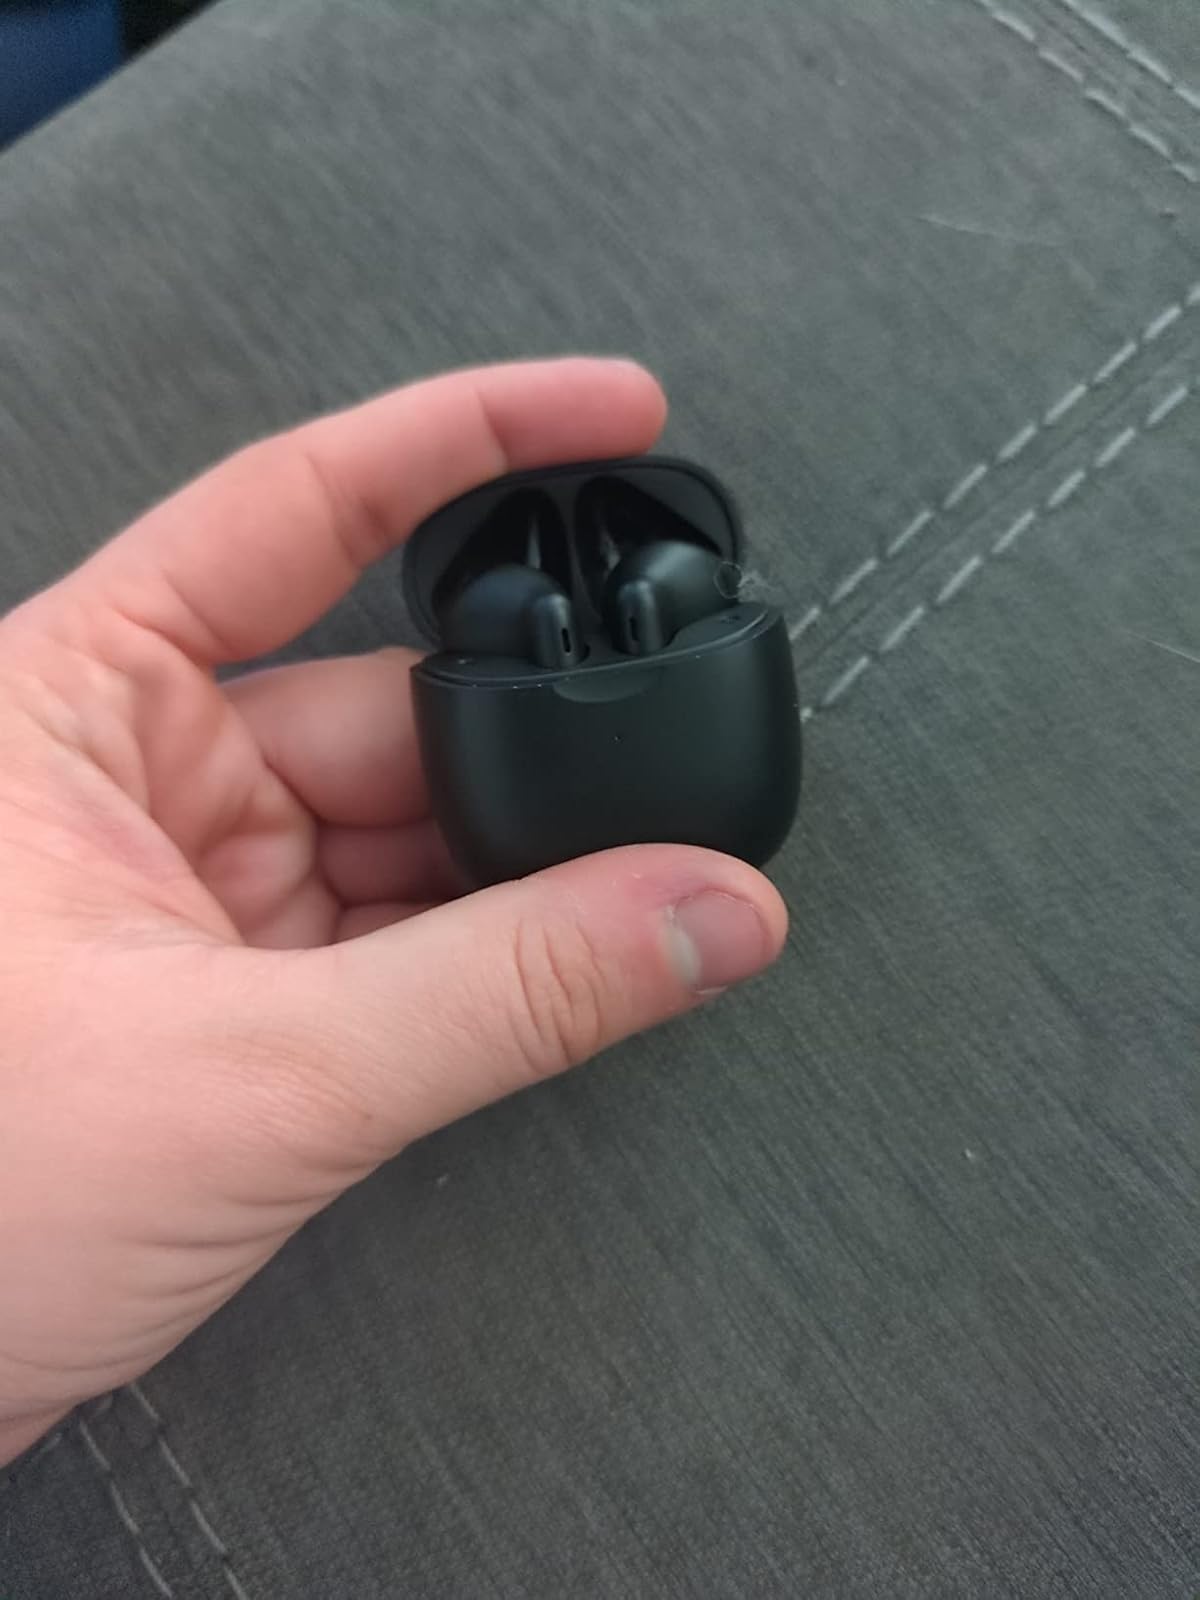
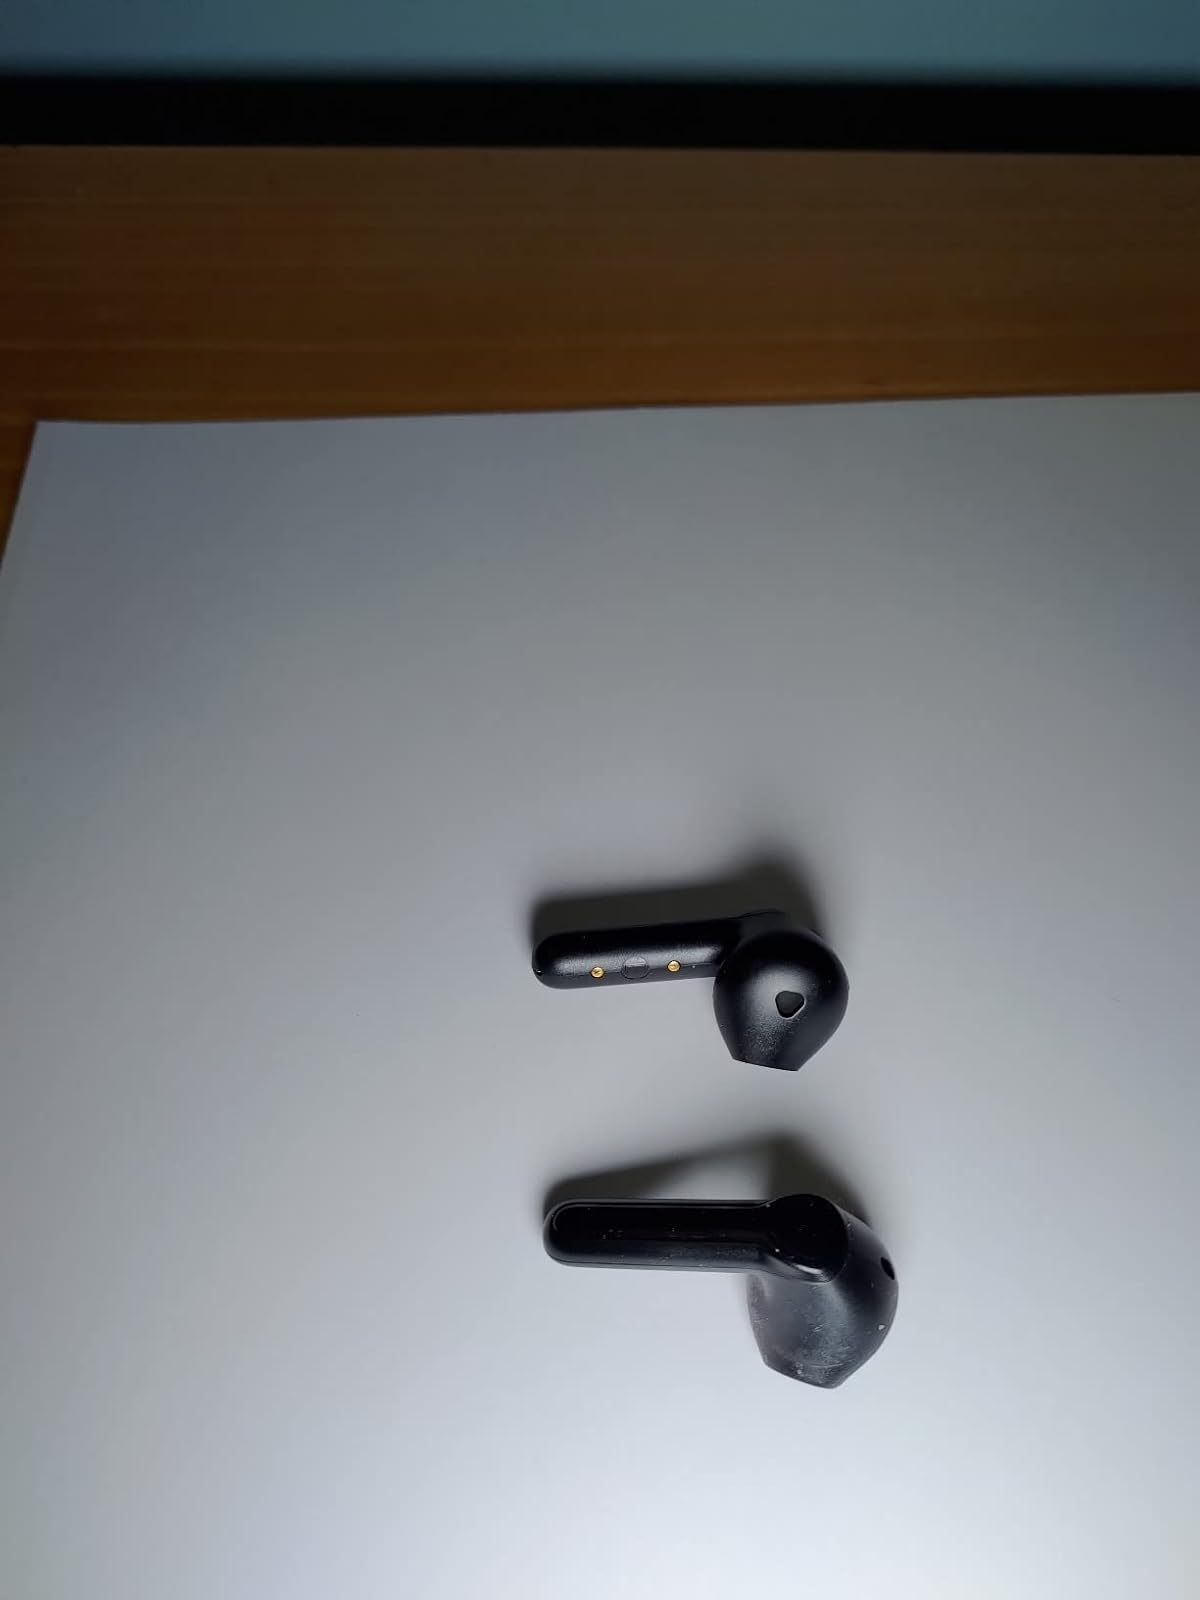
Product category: earbuds
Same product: no